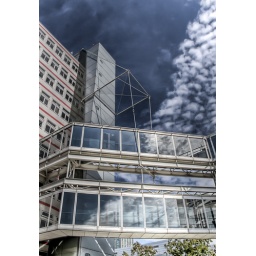
Created from 3 RAW files. Picture taken of Capgemini Outsourcing office in Utrecht. The bridges connect 2 buildings